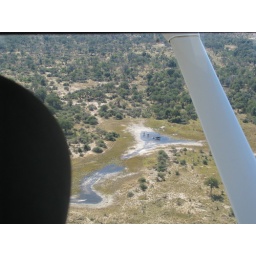
It's hard to see, but there's a herd of elephant hanging out in that water below.